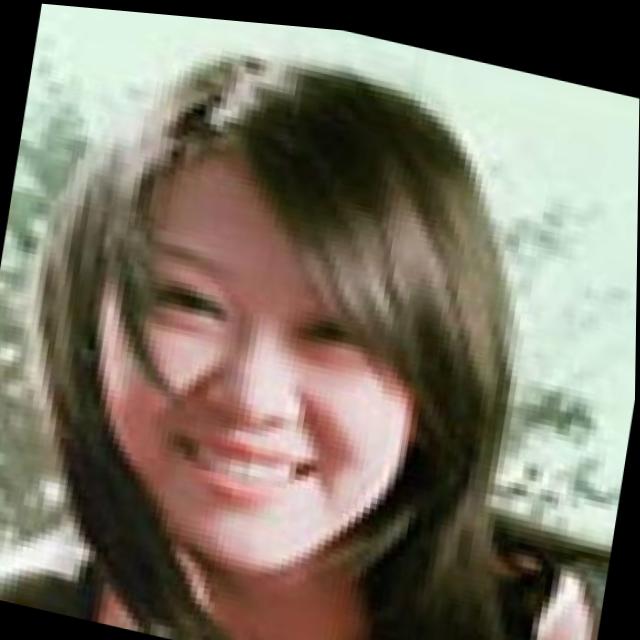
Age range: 21-44